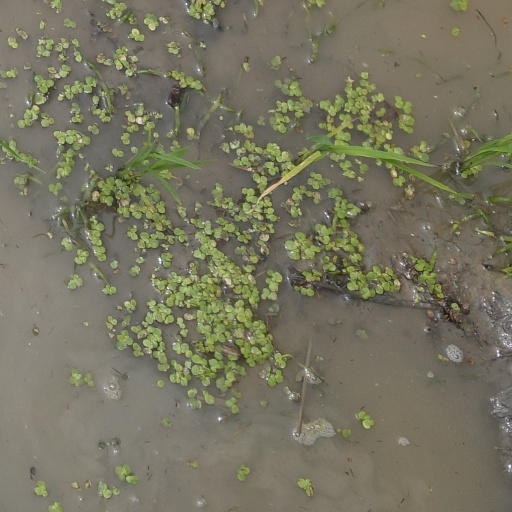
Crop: rice